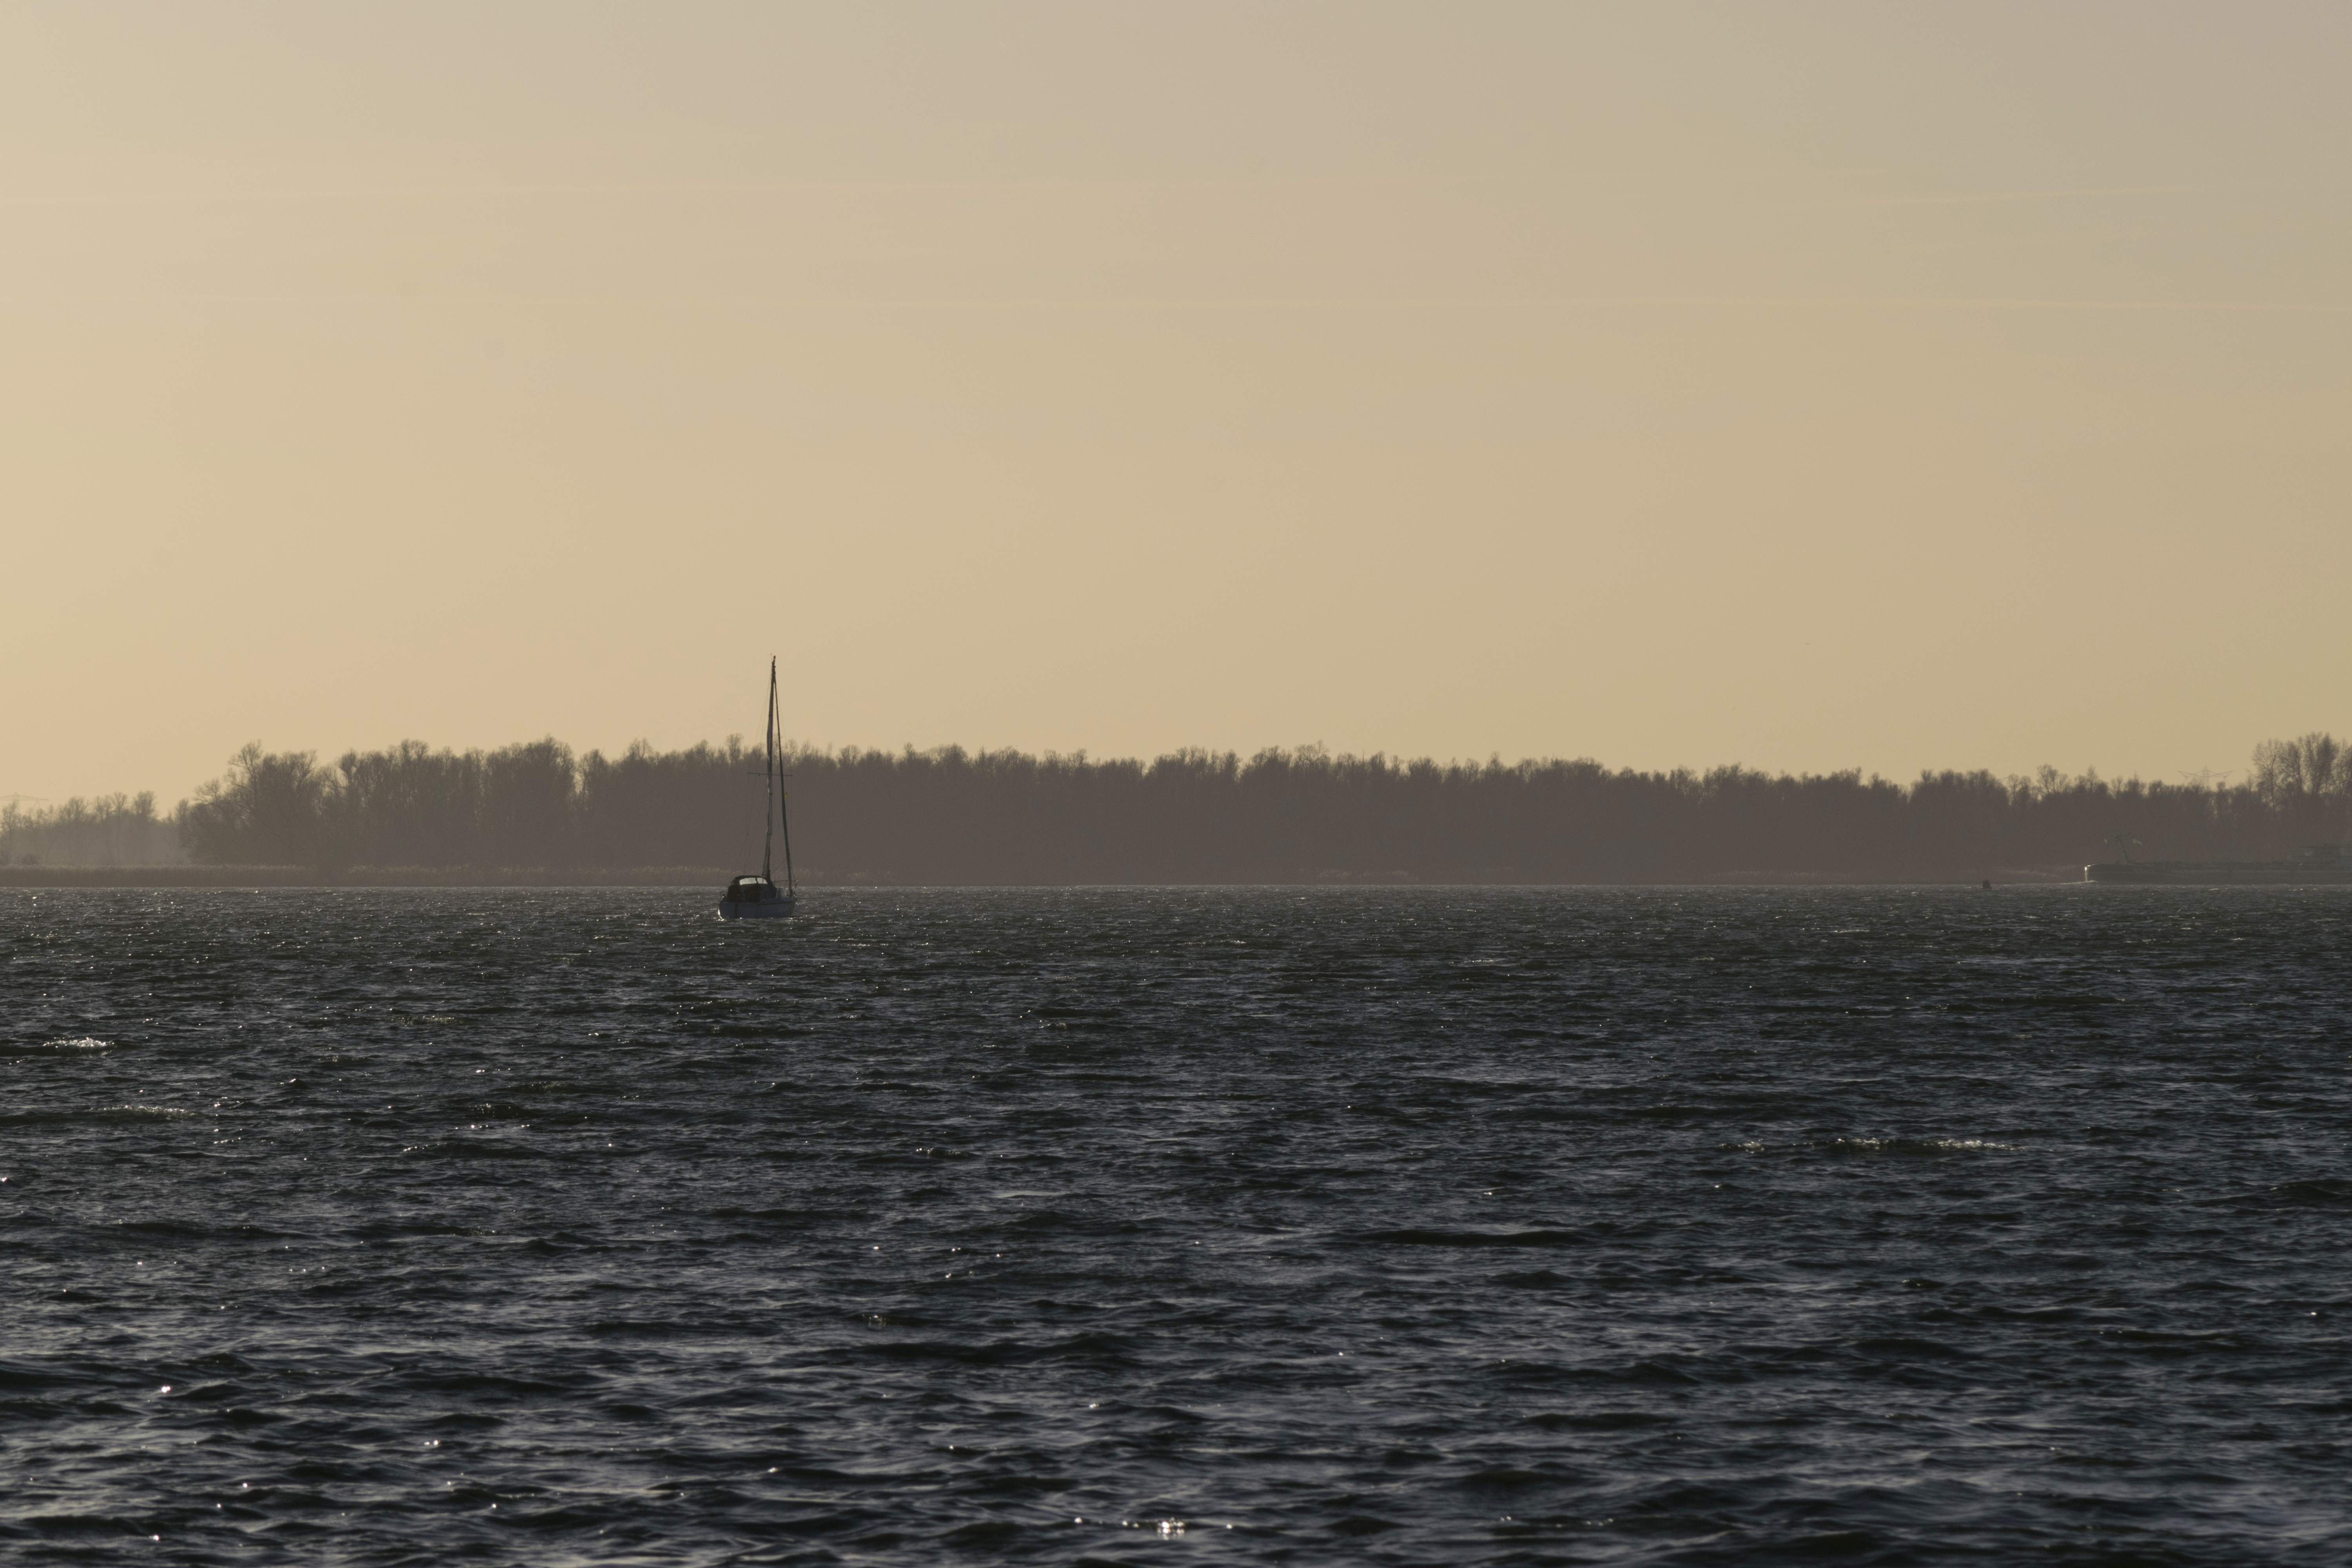
landscape, sea, coast, water, ocean, horizon, sky, sunrise, sunset, boat, morning, wave, dawn, dusk, evening, vehicle, sailing, bay, nikon, sailboat, nederland, netherlands, sail, backlight, watercraft, paulvandevelde, pdvandevelde, padagudaloma, natuurfotografie, naturephotographer, dordrecht, biesbosch, nederlandinfotos, pvdvfotografie, pdvandeveldedordrecht, dutchphotogaraphy, sailingboat, zeilboot, atmospheric phenomenon